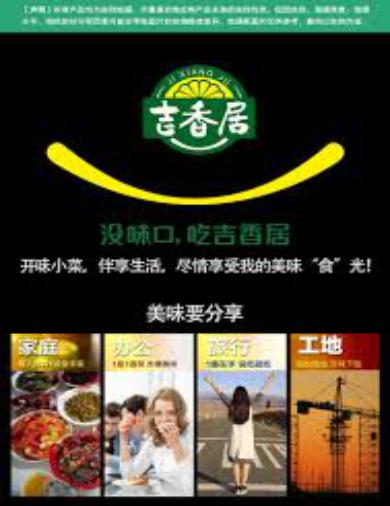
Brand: jixiangju
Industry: Food